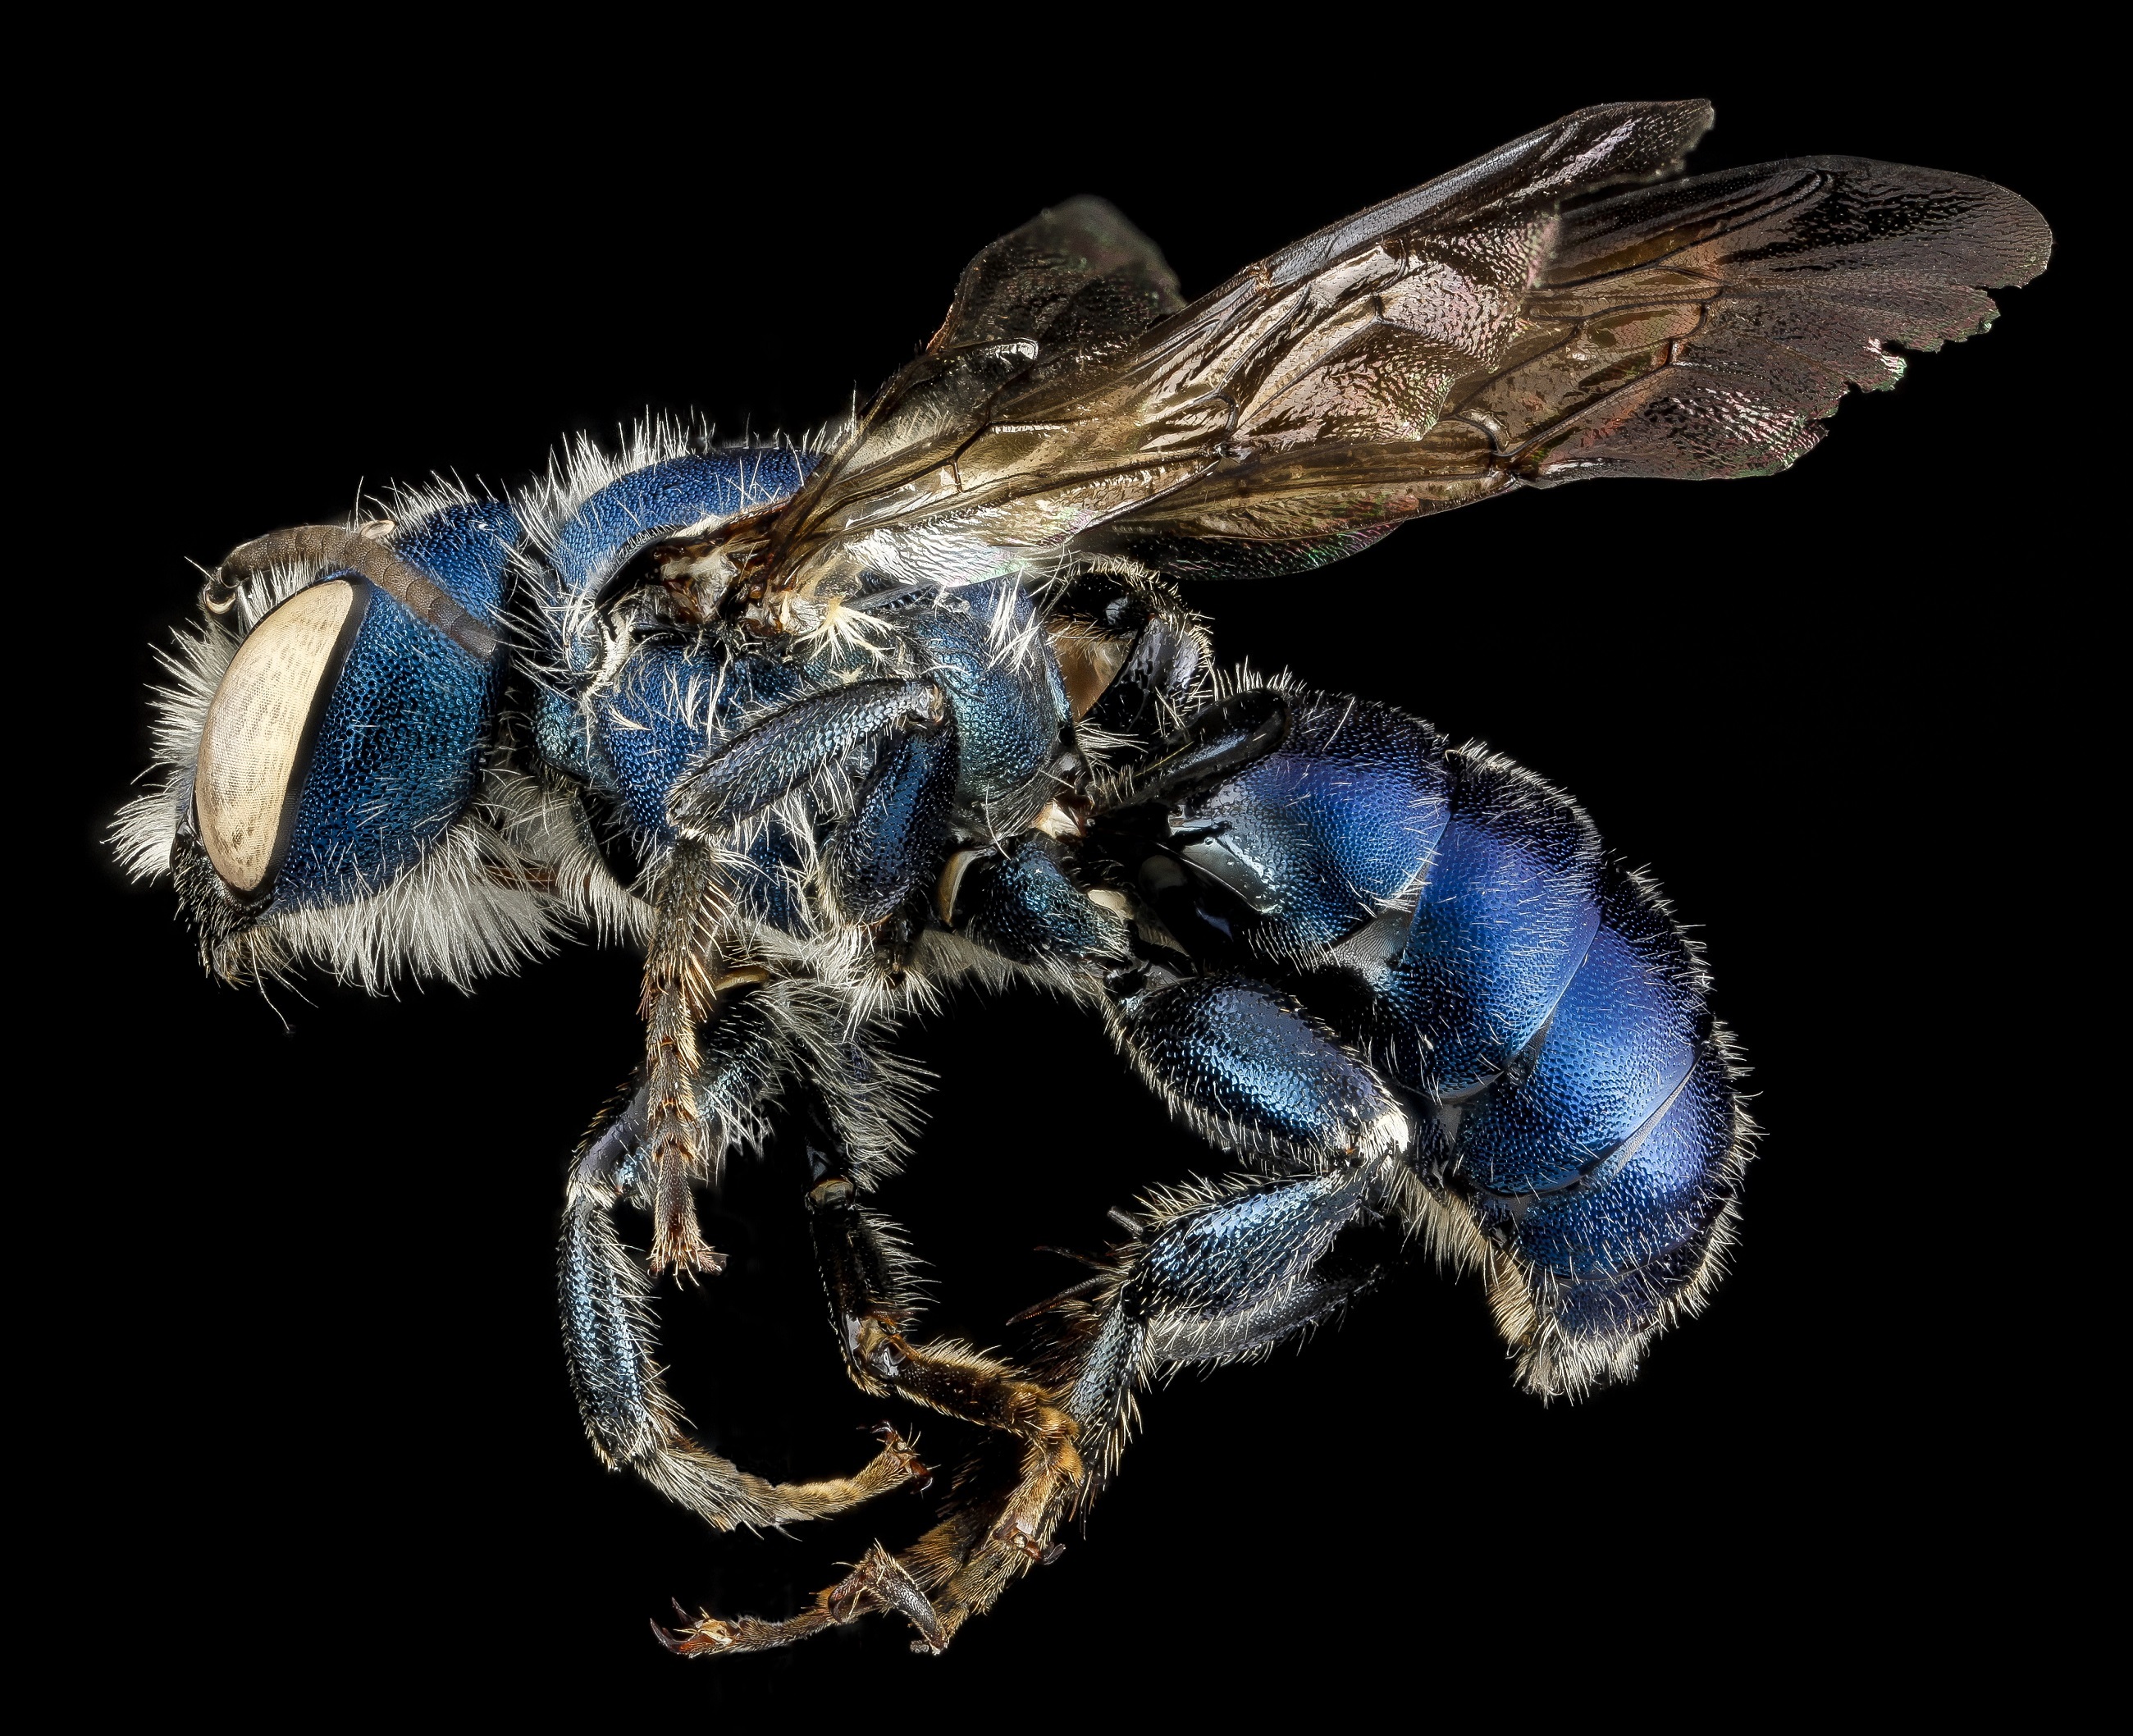
nature, wing, fly, profile, wildlife, portrait, insect, macro, blue, fauna, invertebrate, bee, s, pest, u, mounted, macro photography, organism, geological survey, arthropod, honey bee, mason bee, osmia chalybea, membrane winged insect